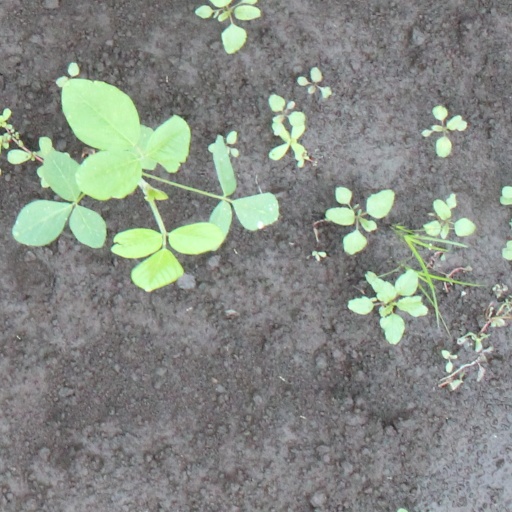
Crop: soybean